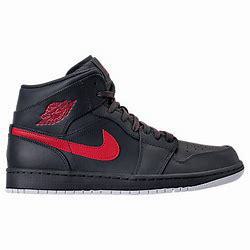
Brand: Jordan
Model: Air 1 Mid Retro Basketball